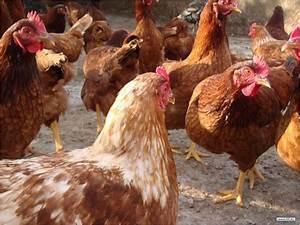
chicken